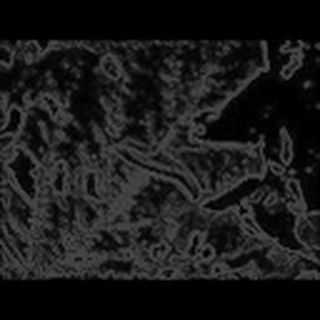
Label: cotton_army_worm